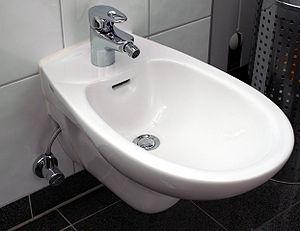
Un bidet est un meuble d'eau destiné au lavage, dit intime, des parties génitales, de l'anus, et des pieds.
Un important vocabulaire français a été adopté en allemand. Ces « emprunts de luxe » ne résultent pas que du prestige économique, politique et culturel dont jouissait la France et le français à certaines périodes de son histoire. La révocation de l'édit de Nantes sous le règne de Louis XIV en 1685 entraîne d'abord un exode massif de Huguenots. L’Allemagne en accueille 50 000, dont 20 000 dans la région autour de Berlin, qui n'abandonneront le français qu'en 1806, en protestation à l'occupation de la Prusse par les troupes de Napoléon.
Le nettoyage anal est la pratique hygiénique qu'une personne effectue sur la zone anale par elle-même après la défécation. L'anus et les fesses peuvent être soit lavés avec des liquides ou essuyés avec du papier toilette ou d'autres matériaux solides afin d'éliminer les restes de matières fécales. Dans de nombreuses cultures musulmanes et hindoues, ainsi qu'en Asie du Sud-Est et en Europe du Sud, l'eau est généralement utilisée pour le nettoyage anal à l'aide d'un jet d'eau, comme avec un bidet ou le plus souvent éclaboussé et lavé à la main. Cela peut être suivi d'un séchage avec une serviette en tissu ou du papier toilette.